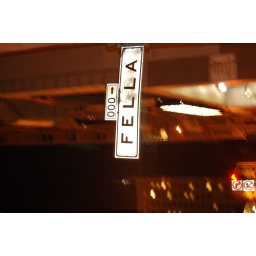
I thought this was a cute street name...and I was testing out the new camera in the dark.